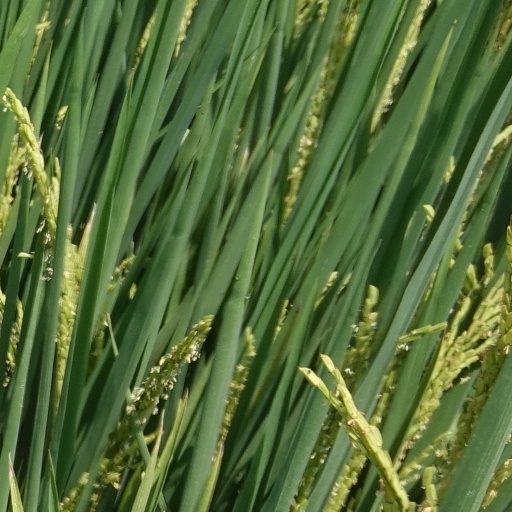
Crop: rice